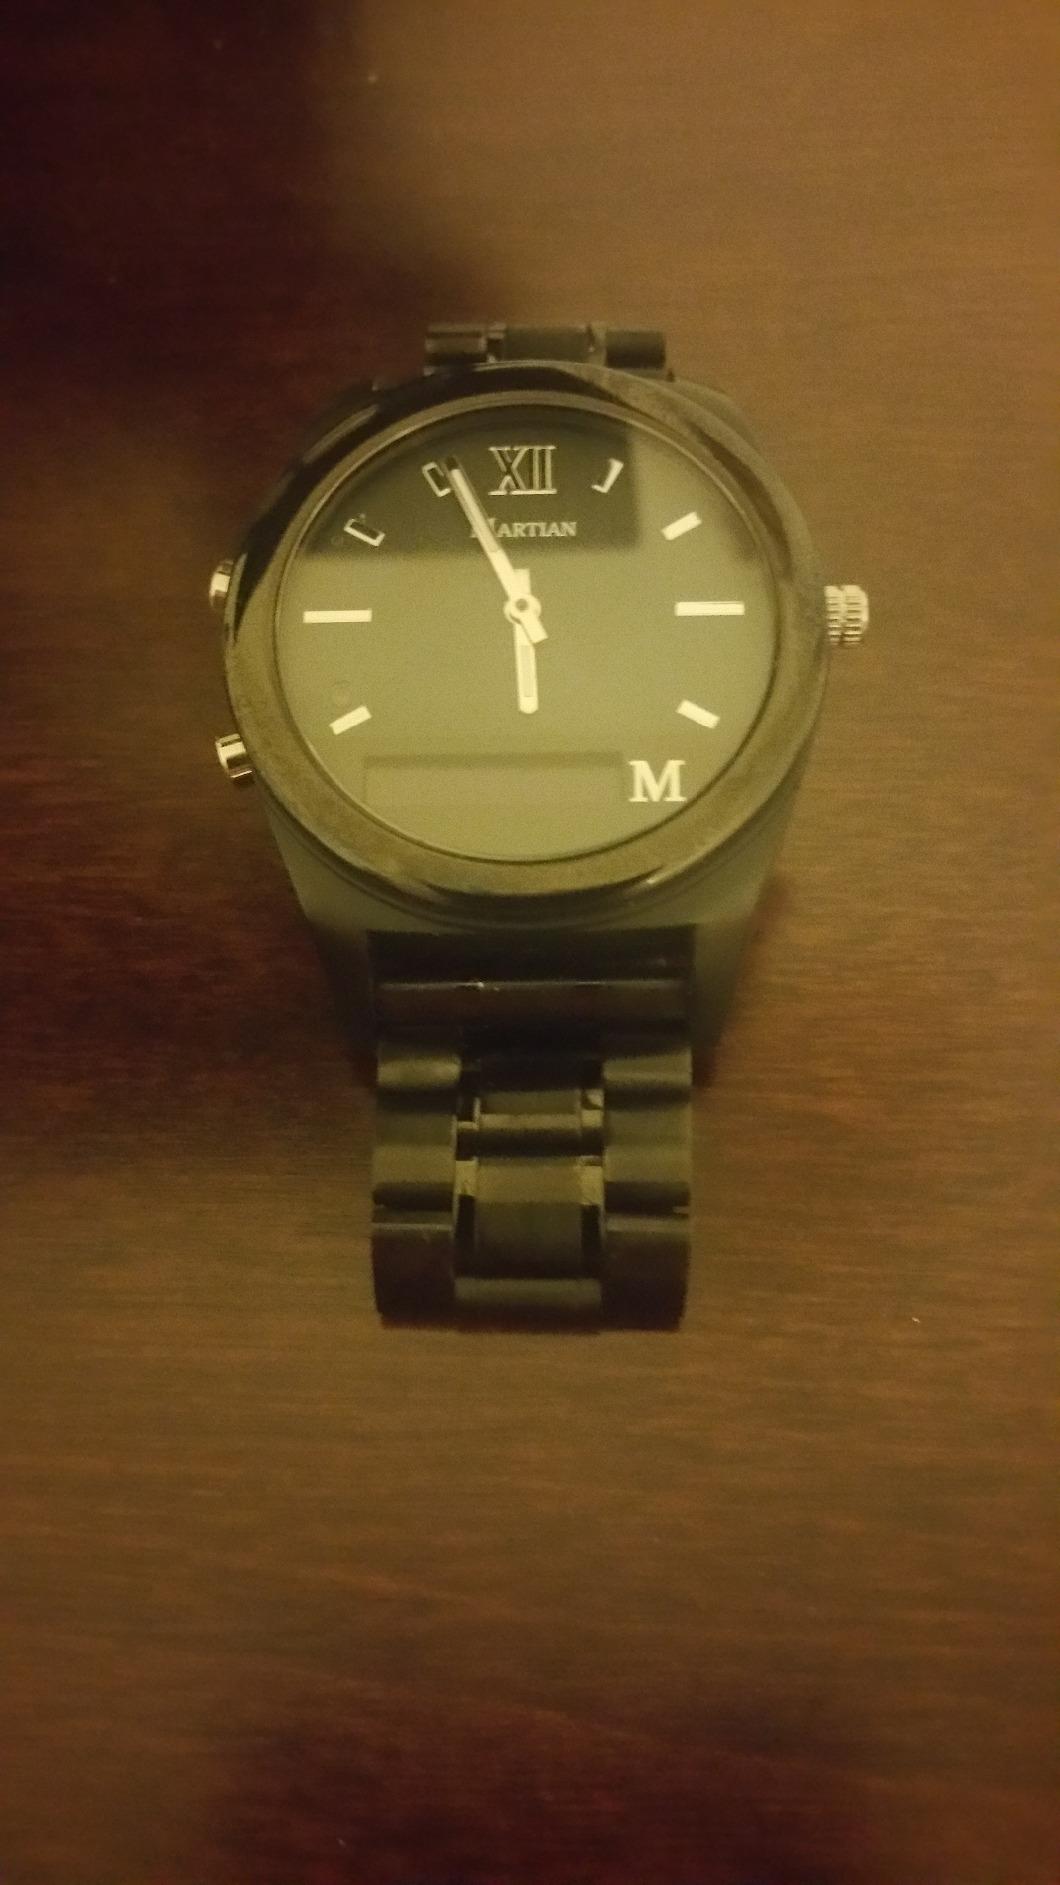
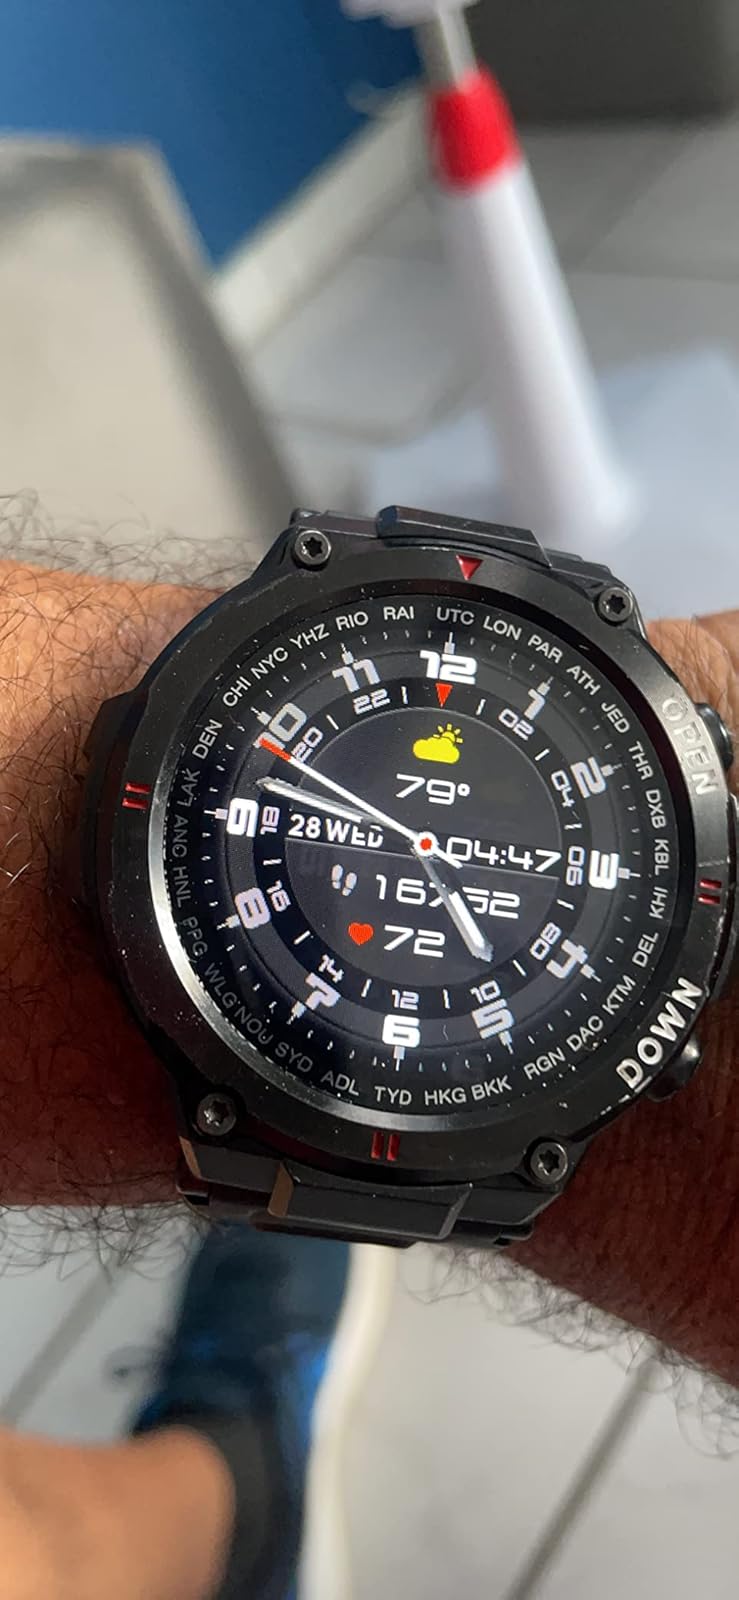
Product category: smartwatch
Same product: no